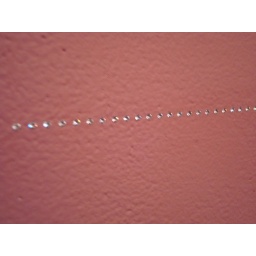
Trip to Boston - Fall 2007Parallax Conference - MassArtartist's reception, dutch mountains golden clogs, in situ